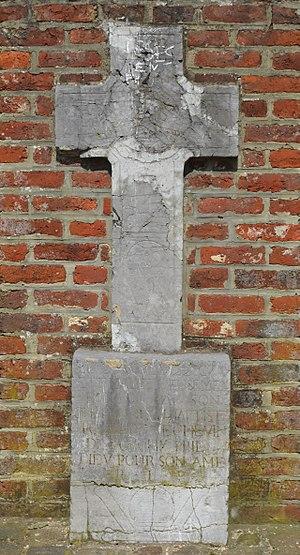
Jumet (Charleroi) - Croix d'occis dites Croix Pouillon. Elle se dressait autrefois au fond de la rue de Mons, avant d'être déplacée au chevet de la chapelle Notre-Dame de Heigne et finalement être installée à son emplacement actuel le 8 juin 1991. Inscription
Une croix d’occis est un petit monument de pierre, en forme de croix, généralement érigé au niveau du sol au bord d’une route ou d’’un chemin, à l’endroit exact où une personne trouva la mort, souvent de manière violente. Très souvent une inscription gravée dans la pierre ou inscrite sur la croix, de longueur variable, rappelle le souvenir de la personne disparue et parfois les circonstances de sa mort.